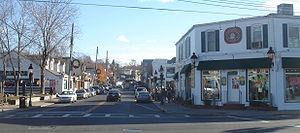
Port Jefferson est un village dans le comté de Suffolk, lui-même situé dans l'État de New York aux États-Unis. La ville se situe sur Long Island.